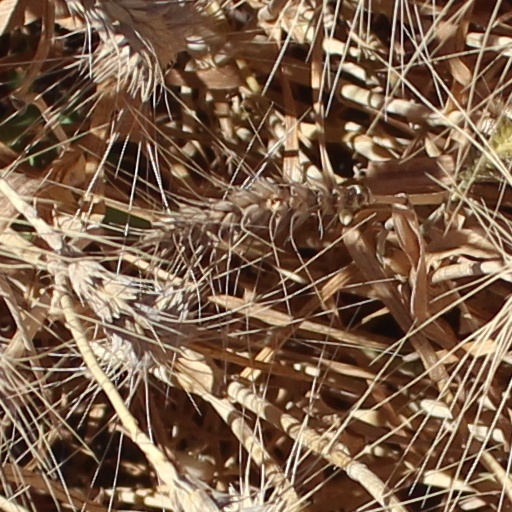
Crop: wheat